Platanthera tescamnis

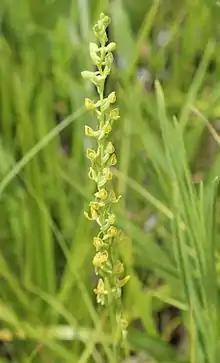
Platanthera tescamnis flowerspike

"Platanthera tescamnis" produces a slender, erect flowering stem which may exceed in height. There are several leaves around the base of the stem, lance-shaped to oval and measuring up to long by wide. The inflorescence is a dense spike of many small yellow-green flowers.